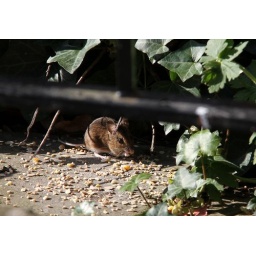
Think this is a field mouse in my garden eating bird seed